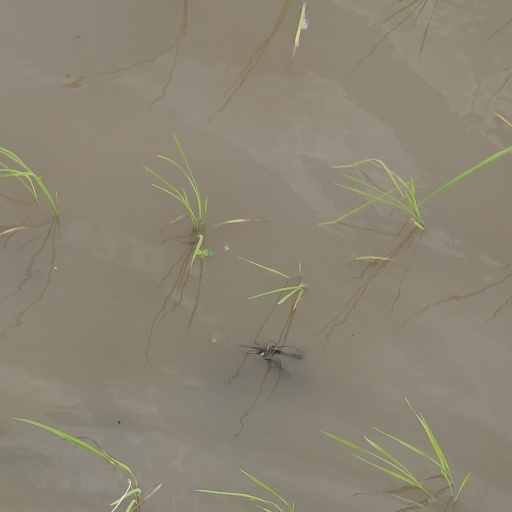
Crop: rice